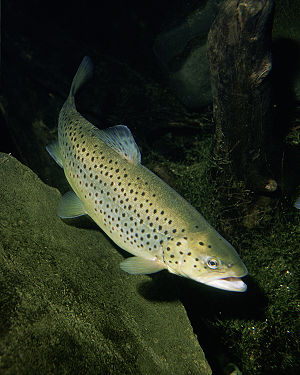
Bækørred
Bækørred
Bækørred
Bækørreden er en underart af ørred. Den klækkes i et vandløb og tilbringer hele sit liv der. Hvis den var vandret til en sø, ville den være blevet til en søørred. Langt de fleste ørreder vælger dog at svømme ud i havet og blive til havørreder, der altid har været den dominerende form. Bækørred vejer sjældent mere end 2½ kilo, men i sjældne tilfælde fanges rektordstore bækørreder på 4-5 kilo. Det er også lavet opdræts-bækørreder til udsætning i lystfisker-søer, såkaldte 'Put and Take'-søer. Bækørreden lever af insekter, tanglopper og mindre fisk, herunder andre bækørreder. Den er eftertragtet af lystfiskere.